Department of Defense Architecture Framework

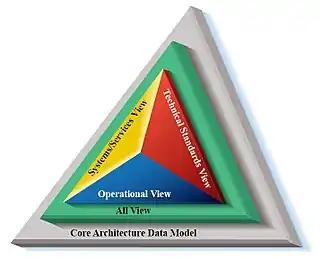
DoD Architecture Framework v1.5.

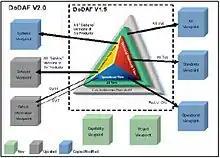
DoDAF Architecture Framework Version 2.0

The Department of Defense Architecture Framework (DoDAF) is an architecture framework for the United States Department of Defense (DoD) that provides visualization infrastructure for specific stakeholders concerns through viewpoints organized by various views. These views are artifacts for visualizing, understanding, and assimilating the broad scope and complexities of an architecture description through tabular, structural, behavioral, ontological, pictorial, temporal, graphical, probabilistic, or alternative conceptual means. The current release is DoDAF 2.02.